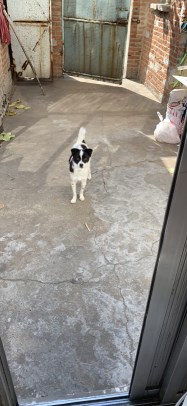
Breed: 3336-n000121-chinese_rural_dog